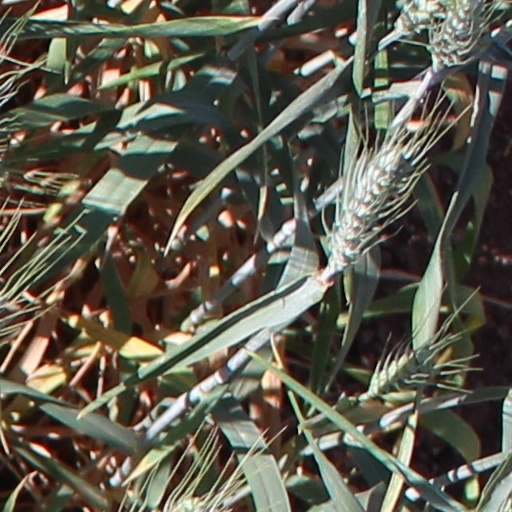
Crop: wheat